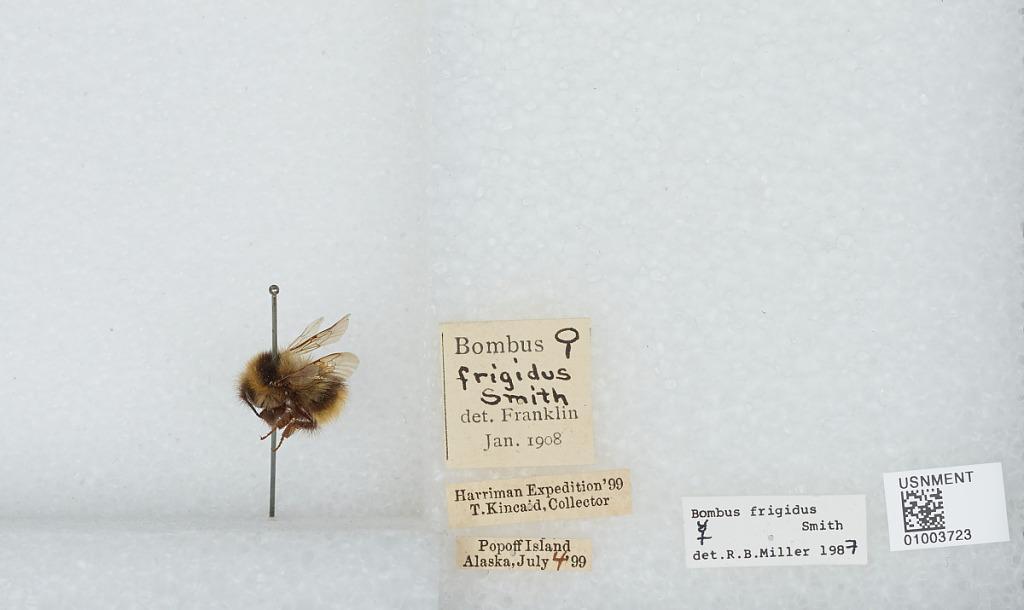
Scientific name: Bombus (Pyrobombus) frigidus Smith
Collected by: T. Kincaid
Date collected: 1899-7-4
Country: United States
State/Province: Alaska
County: Aleutians East
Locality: Popof Island
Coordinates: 55.3136, -160.375
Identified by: Miller, R. B.